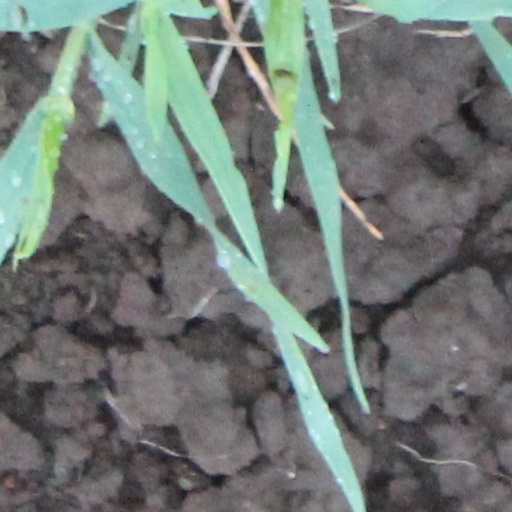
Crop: wheat